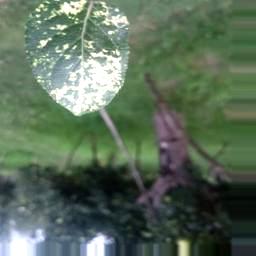
Label: Apple_Mosaic